Kingisepp

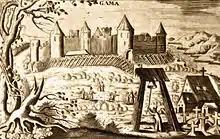
Swedish "Jama" in the 17th century

Following the Treaty of Stolbovo, it again passed to the Swedes, who kept the name which in Swedish orthography became "Jama" or "Jamo". The town was completely destroyed by Russian armies during the war of 1656–1658, after which only the citadel remained intact. The Swedes demolished the citadel in 1681. It is questionable whether the town, with its exclusively Russian population, ever recovered.